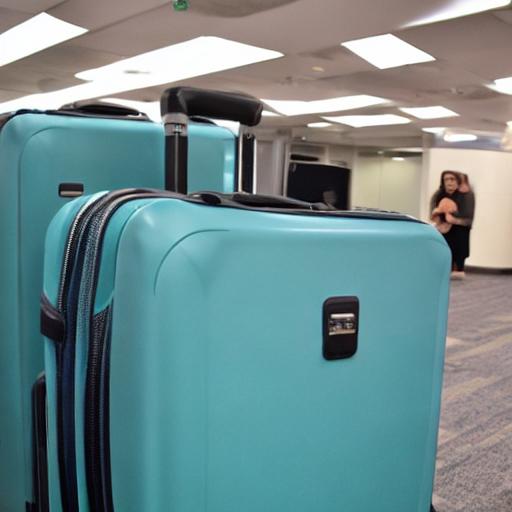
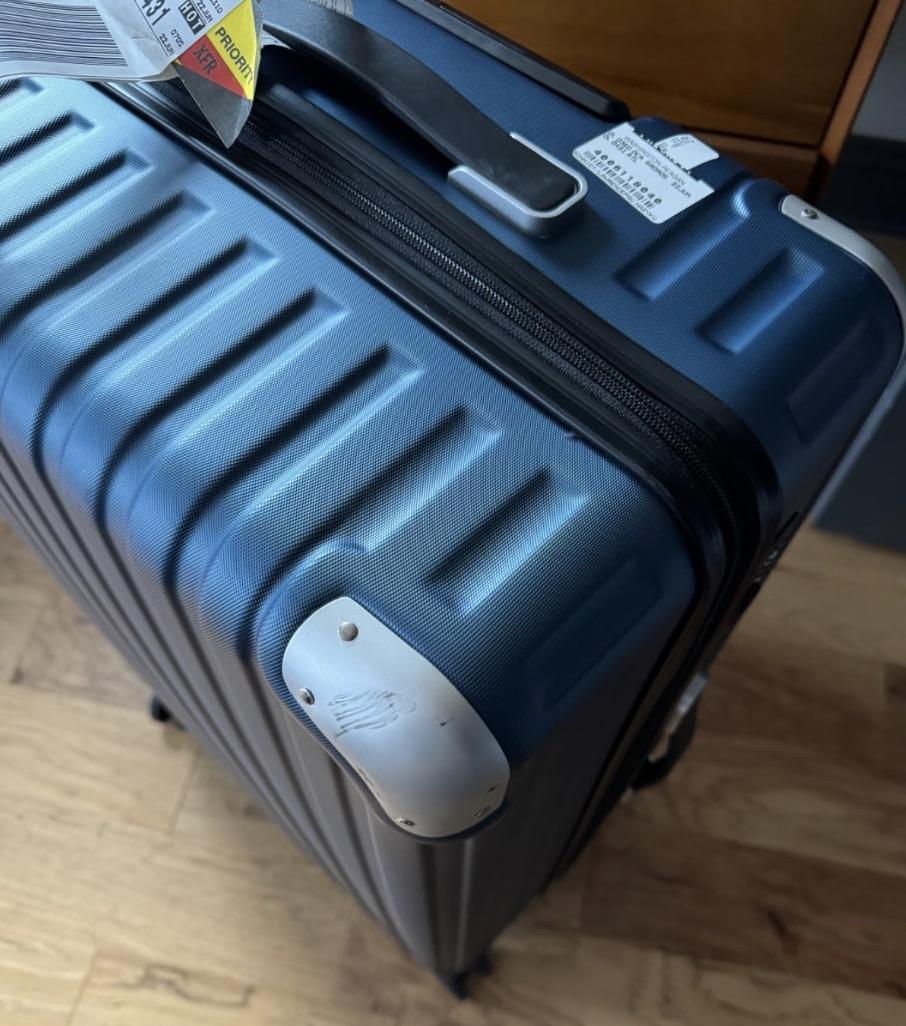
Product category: items_tea
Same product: no